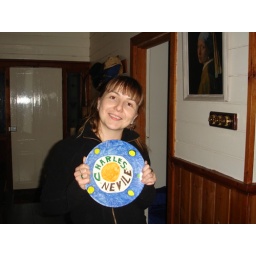
My mother in put me this plate to eat in Barwon Heads. It is cute